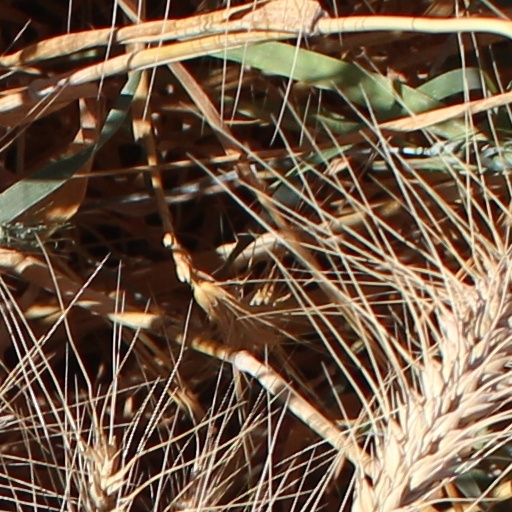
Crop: wheat